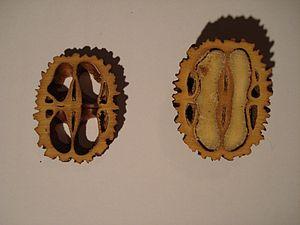
Noyer noir
Le Noyer d'Amérique ou Noyer noir est un grand arbre de la famille des Juglandacées, originaire d'Amérique du Nord, largement cultivé pour ses fruits, son bois et ses qualités ornementales. Il est introduit un peu partout dans le monde. Les deux pays européens qui comprennent les plus grandes superficies plantées en noyer noir sont la Hongrie et la Roumanie.